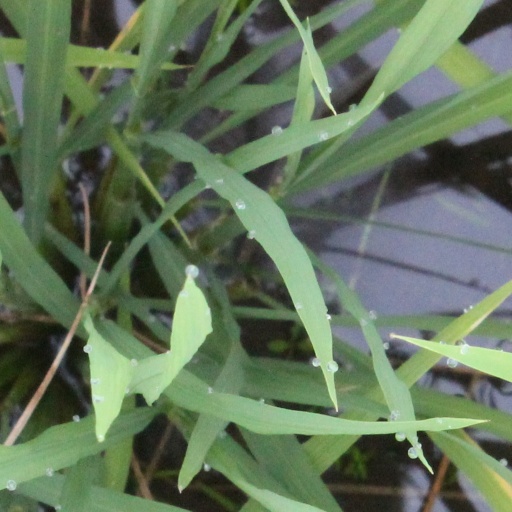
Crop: rice